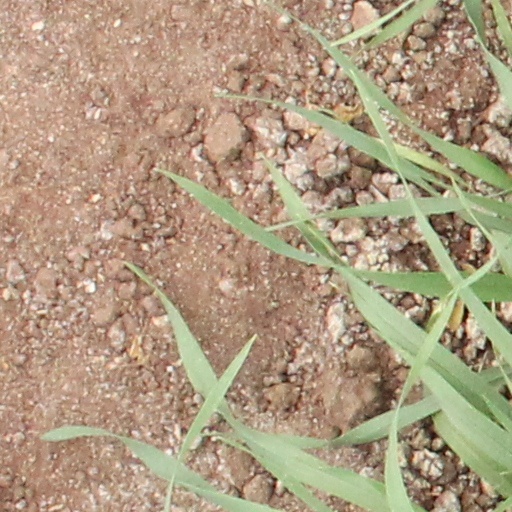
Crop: wheat